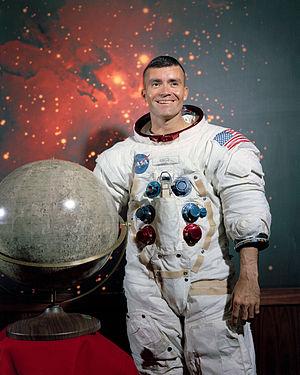
Fred Wallace Haise Junior dit Fred Haise est un astronaute américain né le 14 novembre 1933 à Biloxi, Mississippi.